William H. Long House

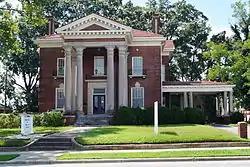
William H. Long House, September 2014

William H. Long House is a historic home located at Greenville, Pitt County, North Carolina. It was built in 1917–1918, and is a two-story, brick veneer dwelling with Classical Revival style design elements. It a hipped roof intersected by gable roofed wings on the back and sides. It features a monumental pedimented portico and porte cochere supported by paired Tuscan order columns. It was built by William Henry Long (1866–1920), who served as mayor of Greenville from 1901 to 1903. It was renovated about 1980 to house law offices.